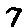
Label: 7